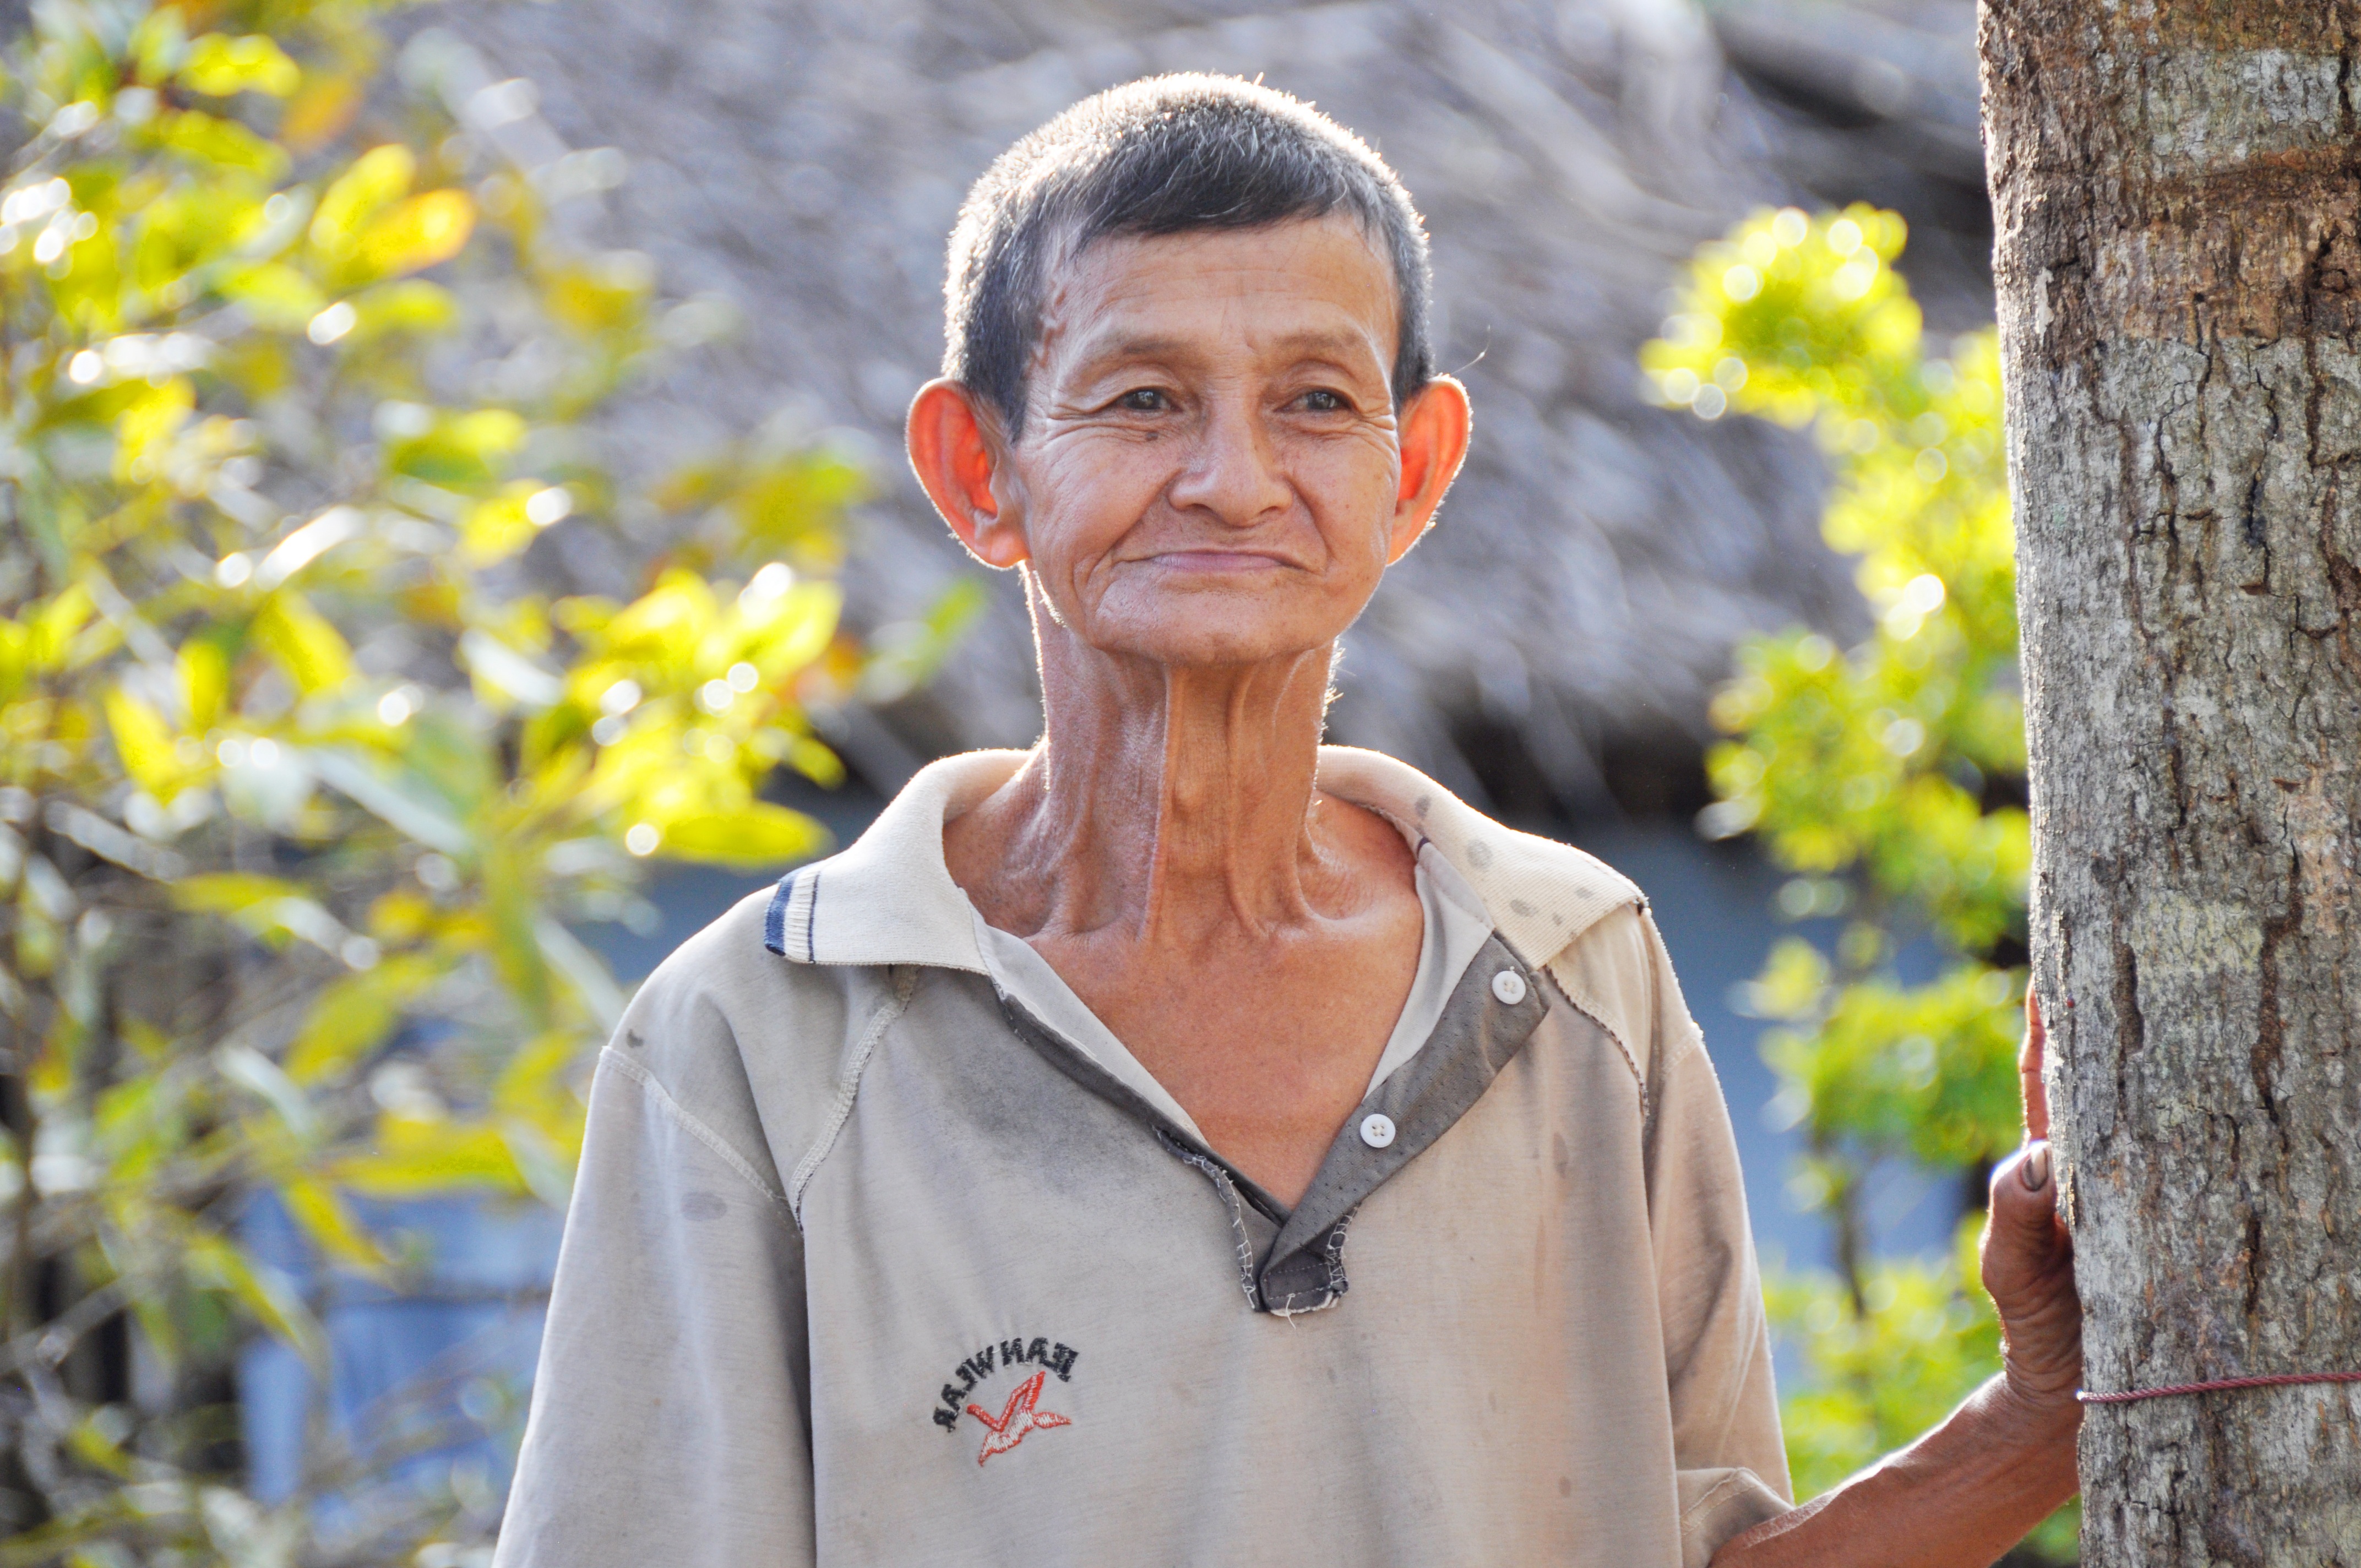
man, person, people, flower, rural, spring, season, senior citizen, kambotscha